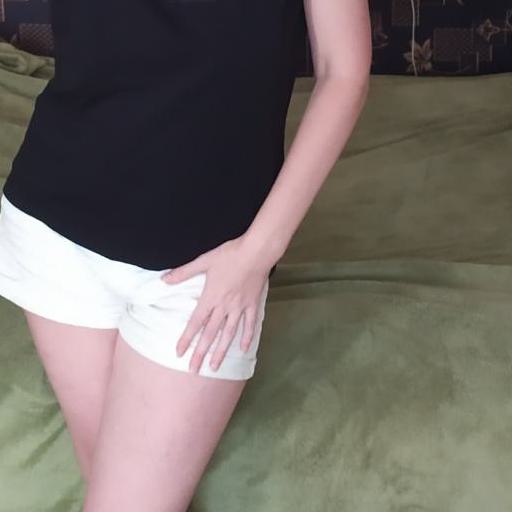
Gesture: no_gesture